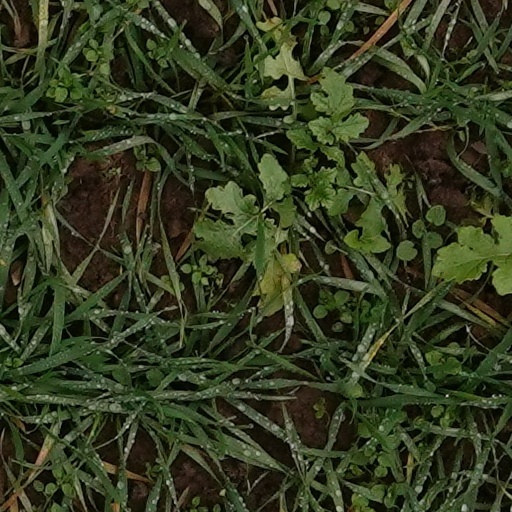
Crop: wheat